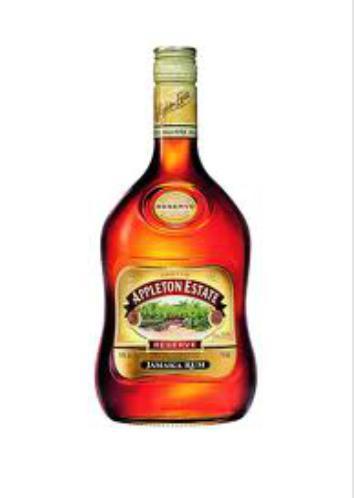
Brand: Appleton Estate
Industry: Food